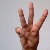
The image shows a hand gesture representing the letter 'W' in Indian Sign Language.